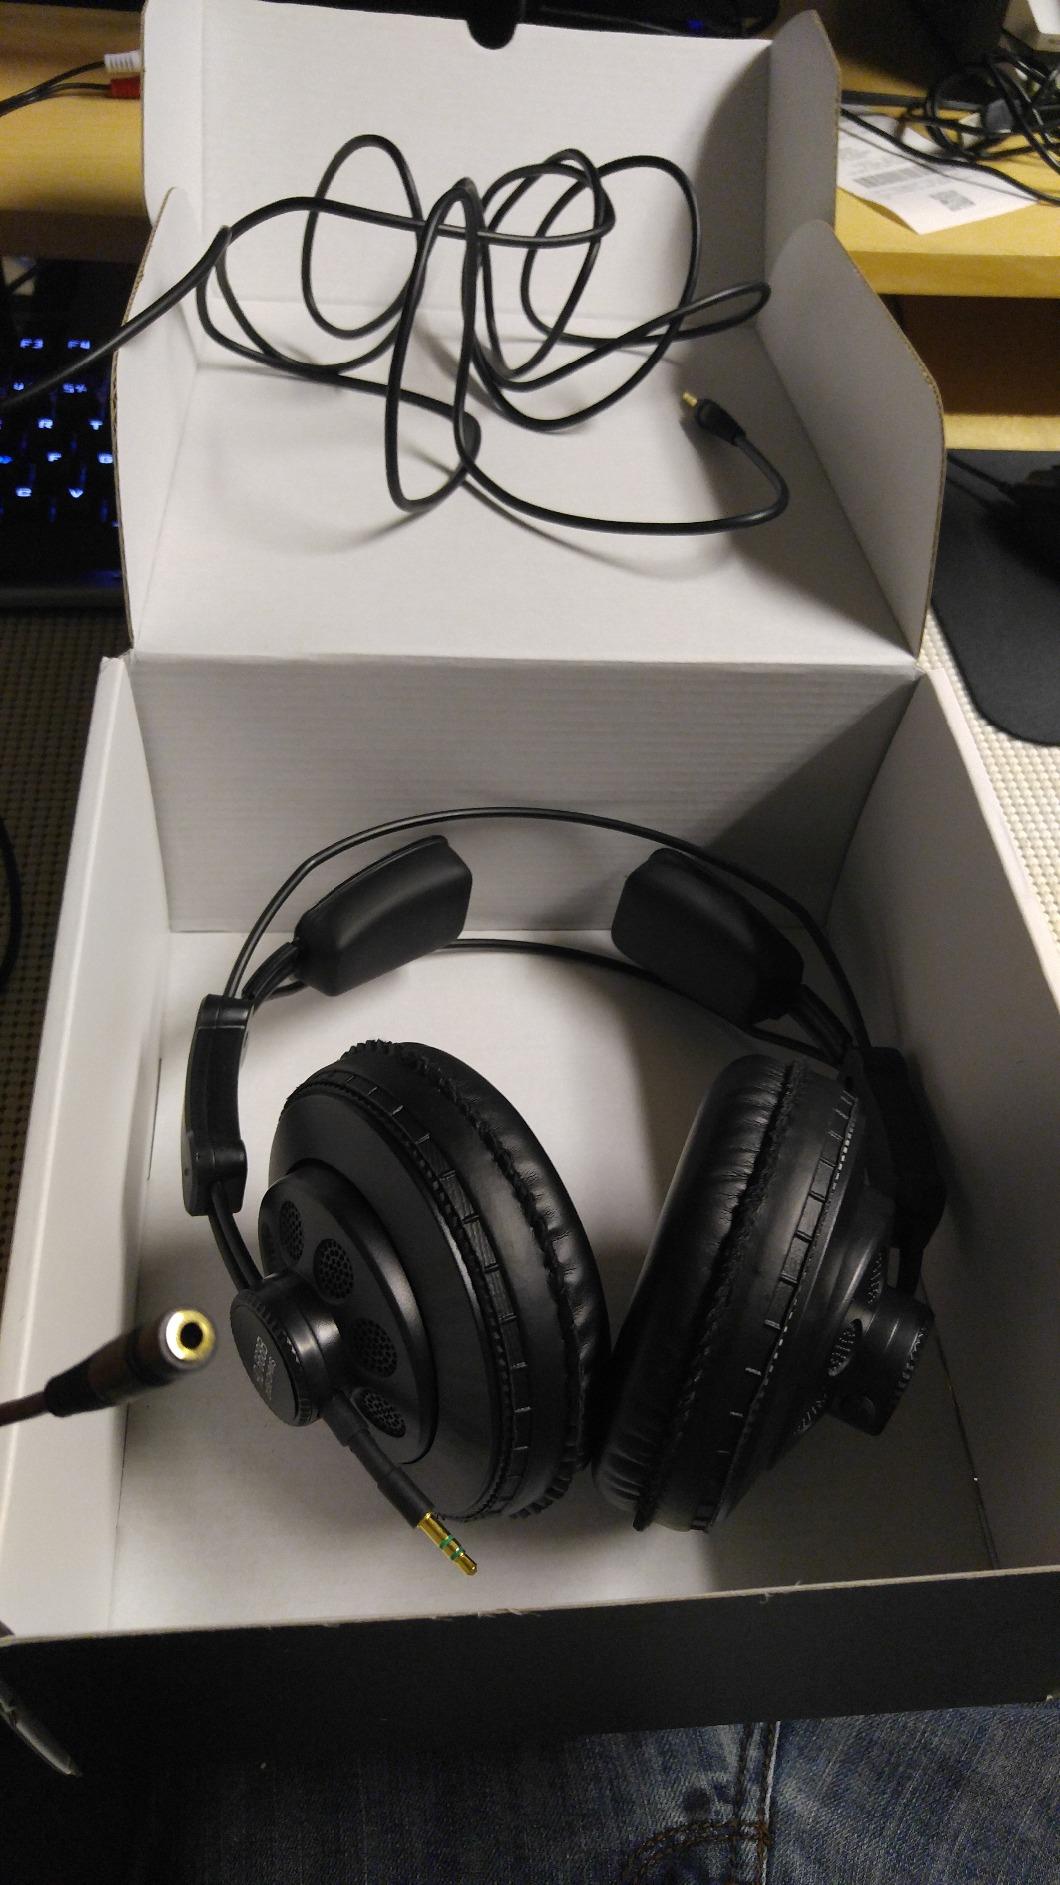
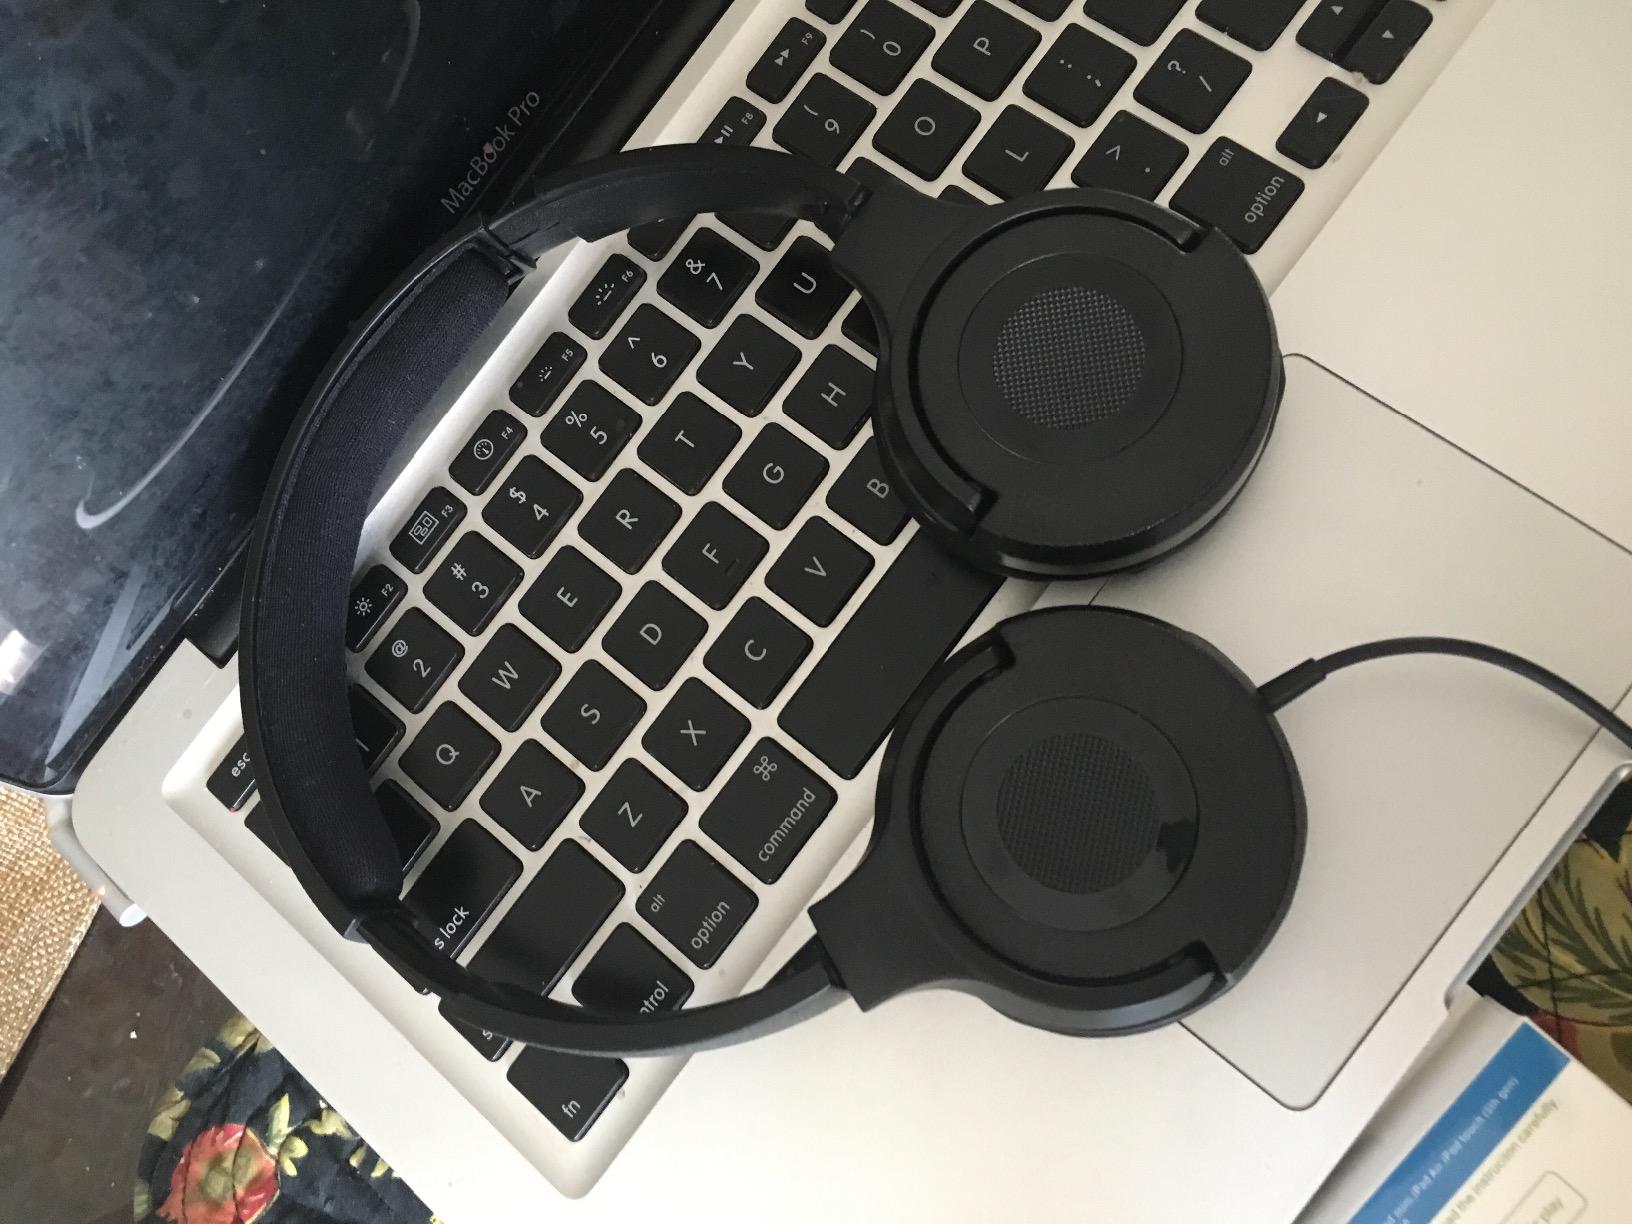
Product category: headphones
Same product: no